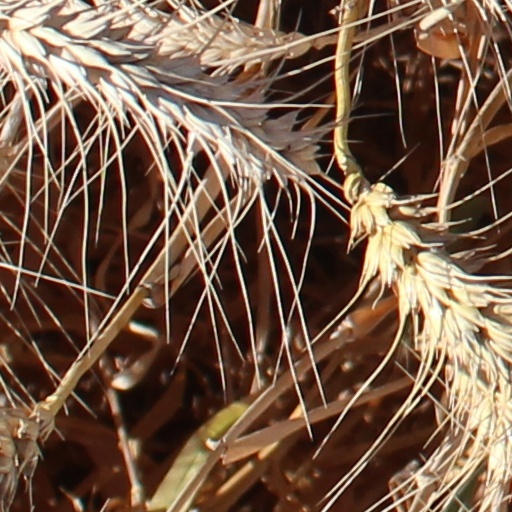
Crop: wheat